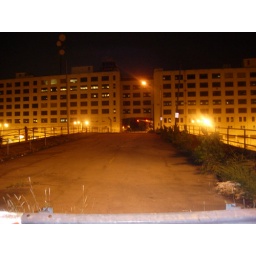
this bridge is located in downtown atl and connects downtown w/Castlebery hill. it is closed to foot and car traffic, but it is badass.